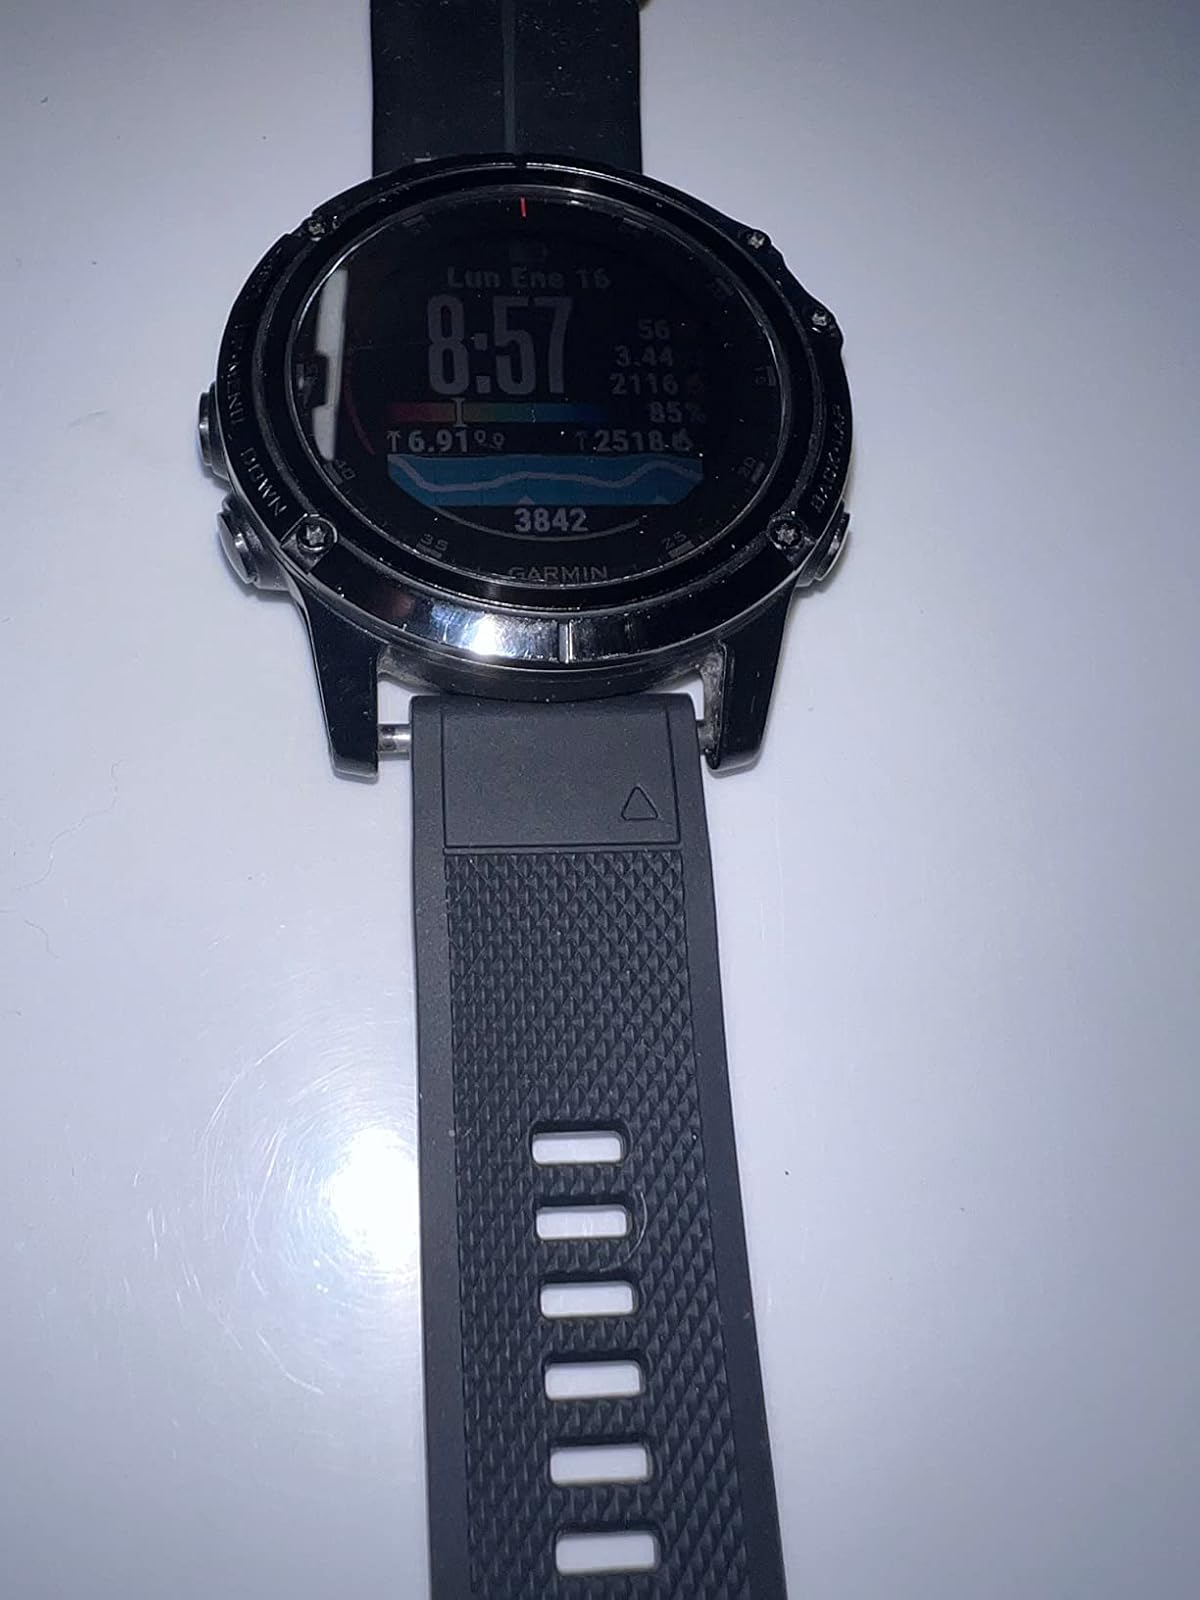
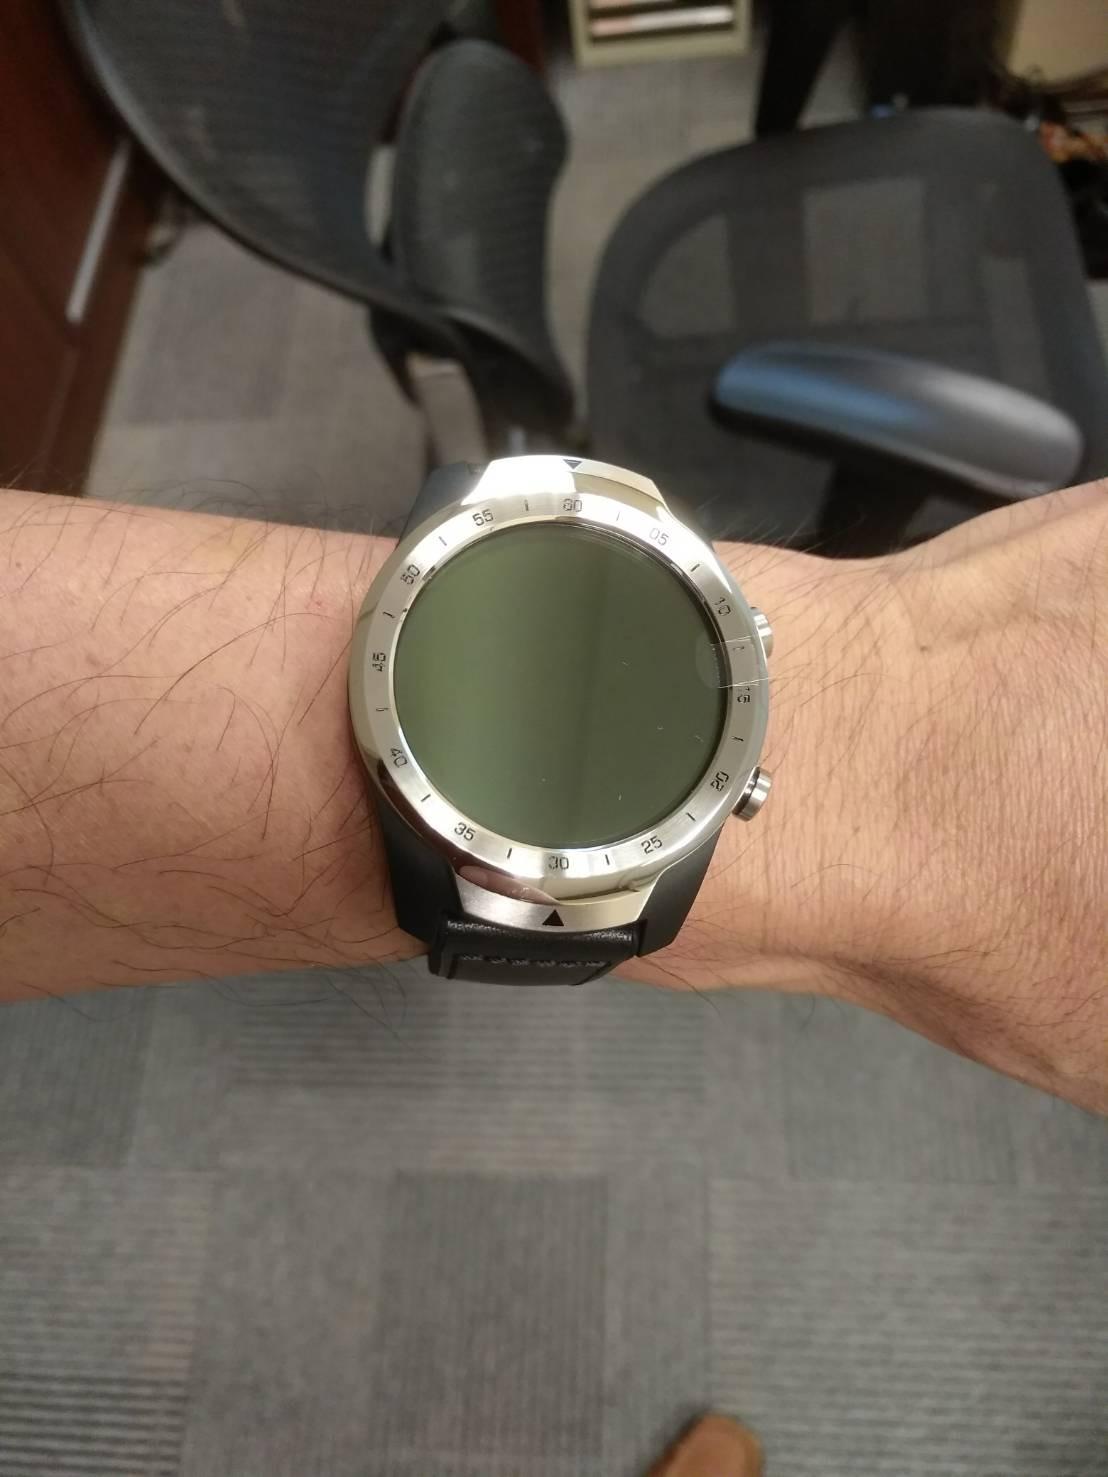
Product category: smartwatch
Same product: no